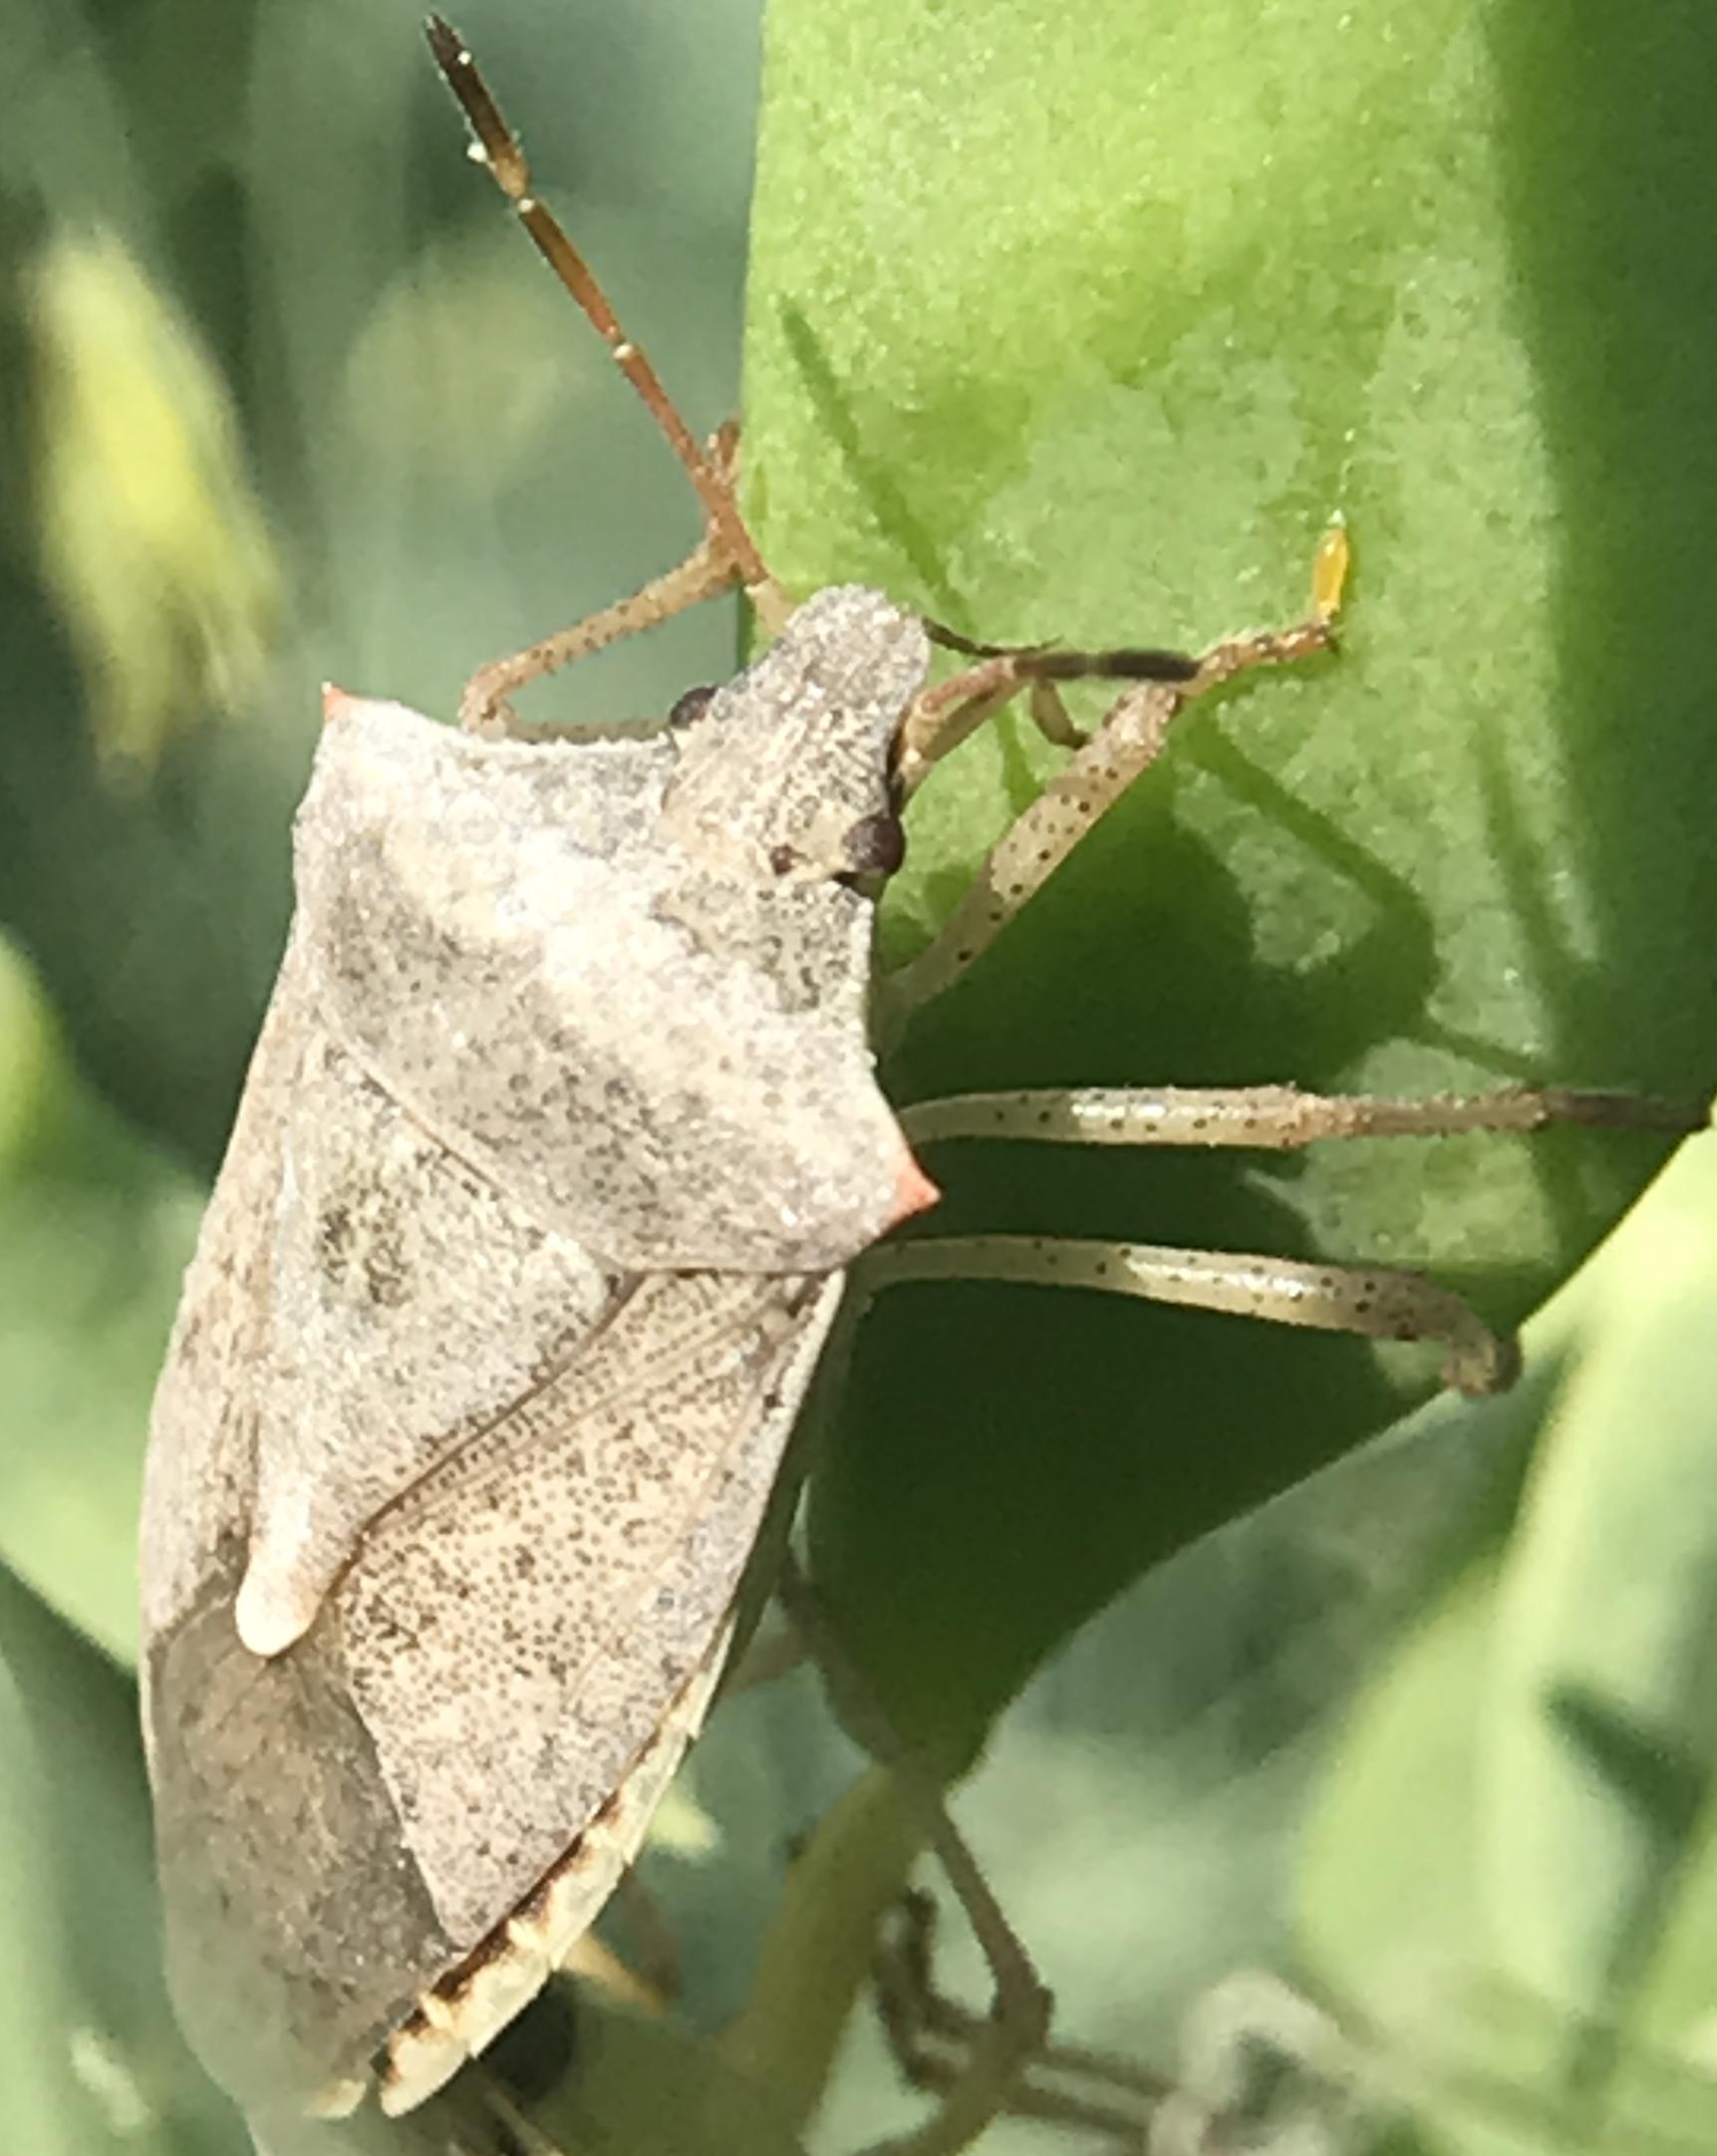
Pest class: stink_bug